Melbourne Victory FC

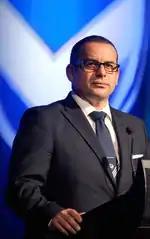
Longest-standing president Anthony Di Pietro speaking at a Victory in Business Luncheon at the Crown Paladium ballroom.

The conclusion of the 2010–11 A-League season saw inaugural president Geoff Lord resign from the club, hailing from the success of two championships, two premierships and the last pre-season challenge cup. Fruit and vegetable heavyweight and shareholder Anthony Di Pietro became the second president in the club's history, hired internally after being an inaugural director alongside Lord from the beginning. Di Pietro was also an occasional stand-in president when Lord was unable to perform duties due to illness on multiple occasions in 2011, making his first public speech ever being stand in chairman at the time during a Victory in Business luncheon at the Crown Palladium Ballroom. Along with the resignation of Lord, inaugural chief executive officer Geoff Miles also resigned from the club, with mortgage firm businessman, shareholder and inaugural director Richard Wilson being hired internally prior to the 2011–12 season alongside Di Pietro. Ernie Merrick would depart as coach after Di Pietro & Wilson quickly sacked Merrick following multiple missed targets both on & off the field, with the 5–1 loss to Gamba Osaka in the 2011 AFC Champions League campaign being the last straw. Merrick would be replaced by Mehmet Duraković and later Jim Magilton for the 2011–12 season.